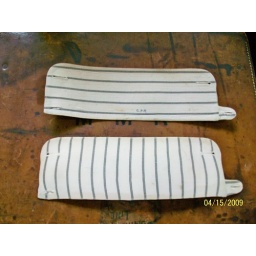
Cuffs found in leaather hat box